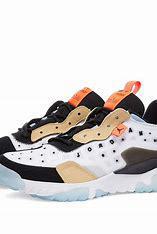
Brand: Jordan
Model: Delta